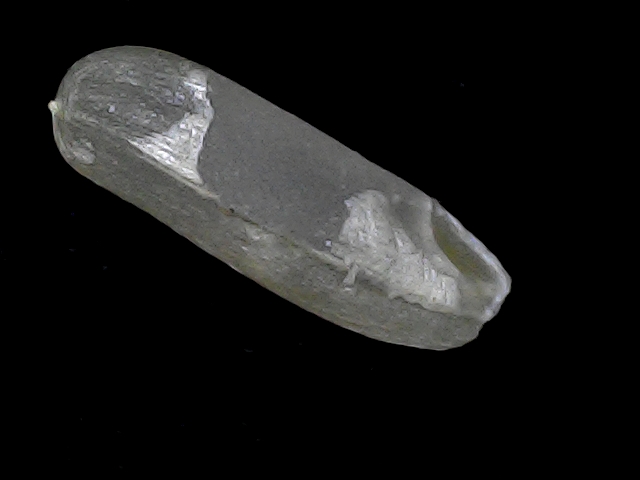
Rice variety: BD75